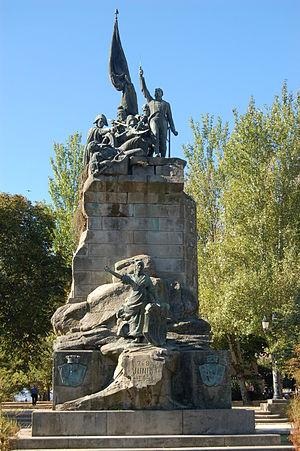
Pontevedra est une ville qui se trouve dans le nord-ouest de l'Espagne et de la Péninsule Ibérique. Capitale de la province de Pontevedra ainsi que capitale de la région touristique des Rías Baixas ou Rías Bajas, la ville est située dans le sud-ouest de la communauté autonome de Galice. Elle est surnommée « la ville où le piéton est roi ».
La Alameda de l'architecte Sesmero, populairement appelée la Alameda par les Pontevedriens, est un parc public situé dans le centre-ville de Pontevedra, en Galice. Créée en 1879, elle constitue avec le Parc des Palmiers le plus vaste espace vert du centre de Pontevedra. L'Alameda se trouve à l'ouest de la vieille ville, tout près de l'ancien quartier des pêcheurs de A Moureira.